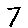
Label: 7